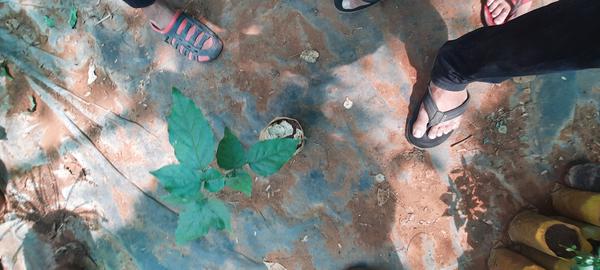
Plant: Honge